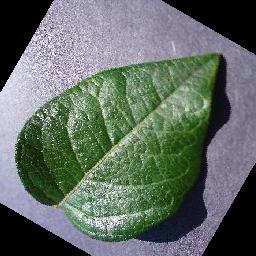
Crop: blueberry
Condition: healthy